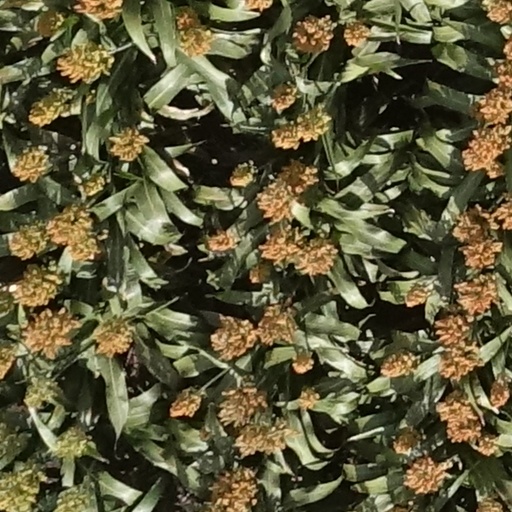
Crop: sorghum